Álvaro Martínez (politician)

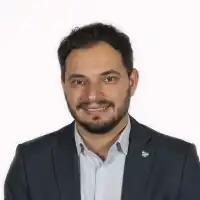

Álvaro Martínez (born 13 November 1986) is an Argentine politician who is a member of the Chamber of Deputies of Argentina elected in Mendoza Province. He is the president of the Mendoza chapter of the Republican Proposal (PRO) party.